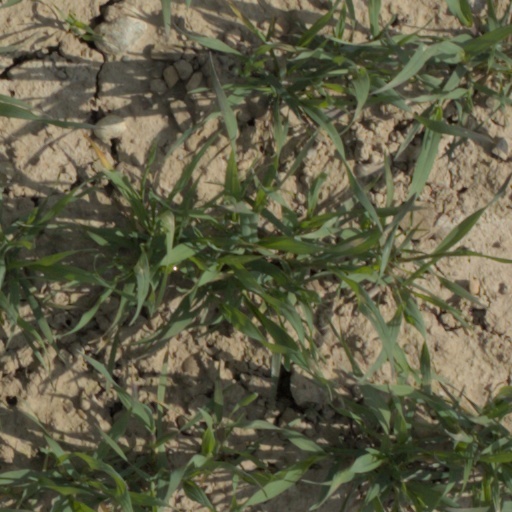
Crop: wheat